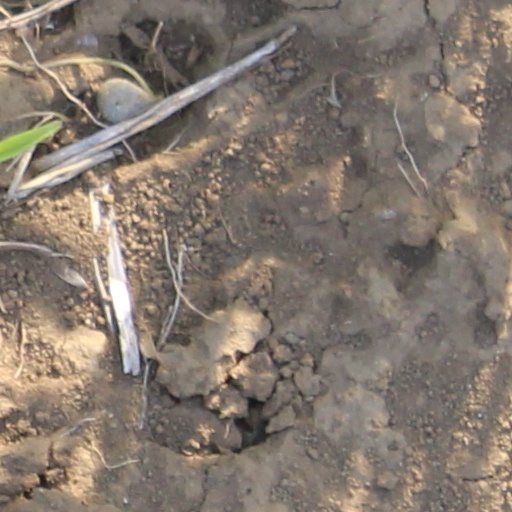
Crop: wheat